Evidence of common descent

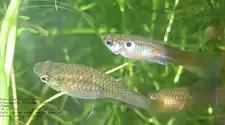
Figure 5b: Endler's Trinidadian guppies ("Poecilia reticulata")

In parallel, during this experiment, Endler conducted a field experiment in Trinidad where he caught guppies from ponds where they had predators and relocated them to ponds upstream where the predators did not live. After 15 generations, Endler found that the relocated guppies had evolved dramatic and colorful patterns. Essentially, both experiments showed convergence due to similar selection pressures (i.e. predator selection against contrasting color patterns and sexual selection for contrasting color patterns).